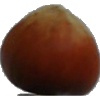
Label: nut_forest